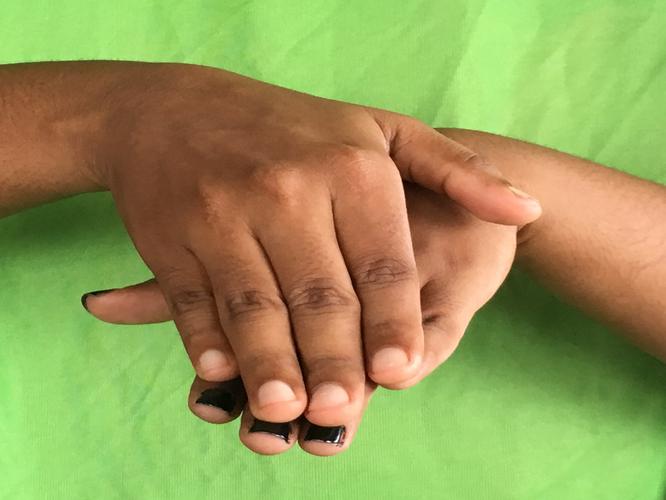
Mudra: Matsya
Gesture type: double_hand